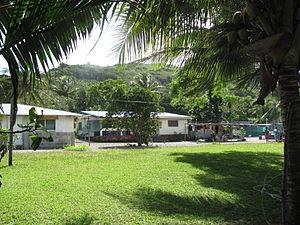
Lelepa est une île situé au centre du Vanuatu et au nord-ouest de l’île d'Éfaté.